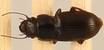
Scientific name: Cratacanthus dubius
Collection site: North Sterling NEON (STER), plot STER_028